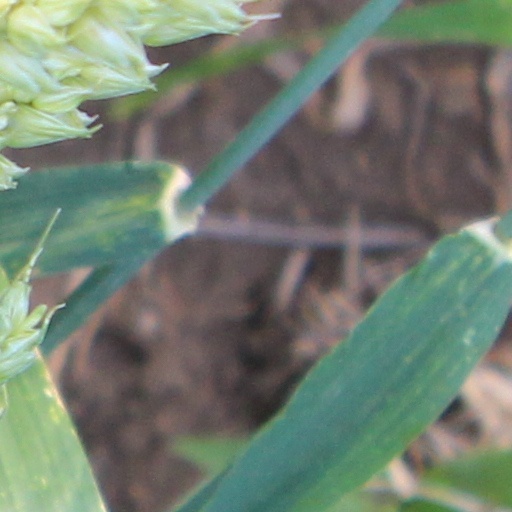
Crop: wheat